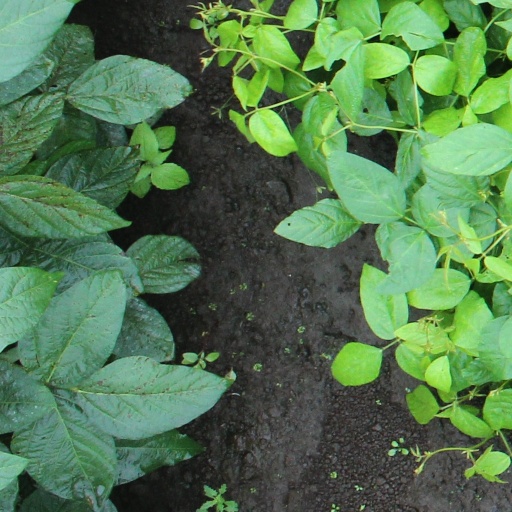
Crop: soybean